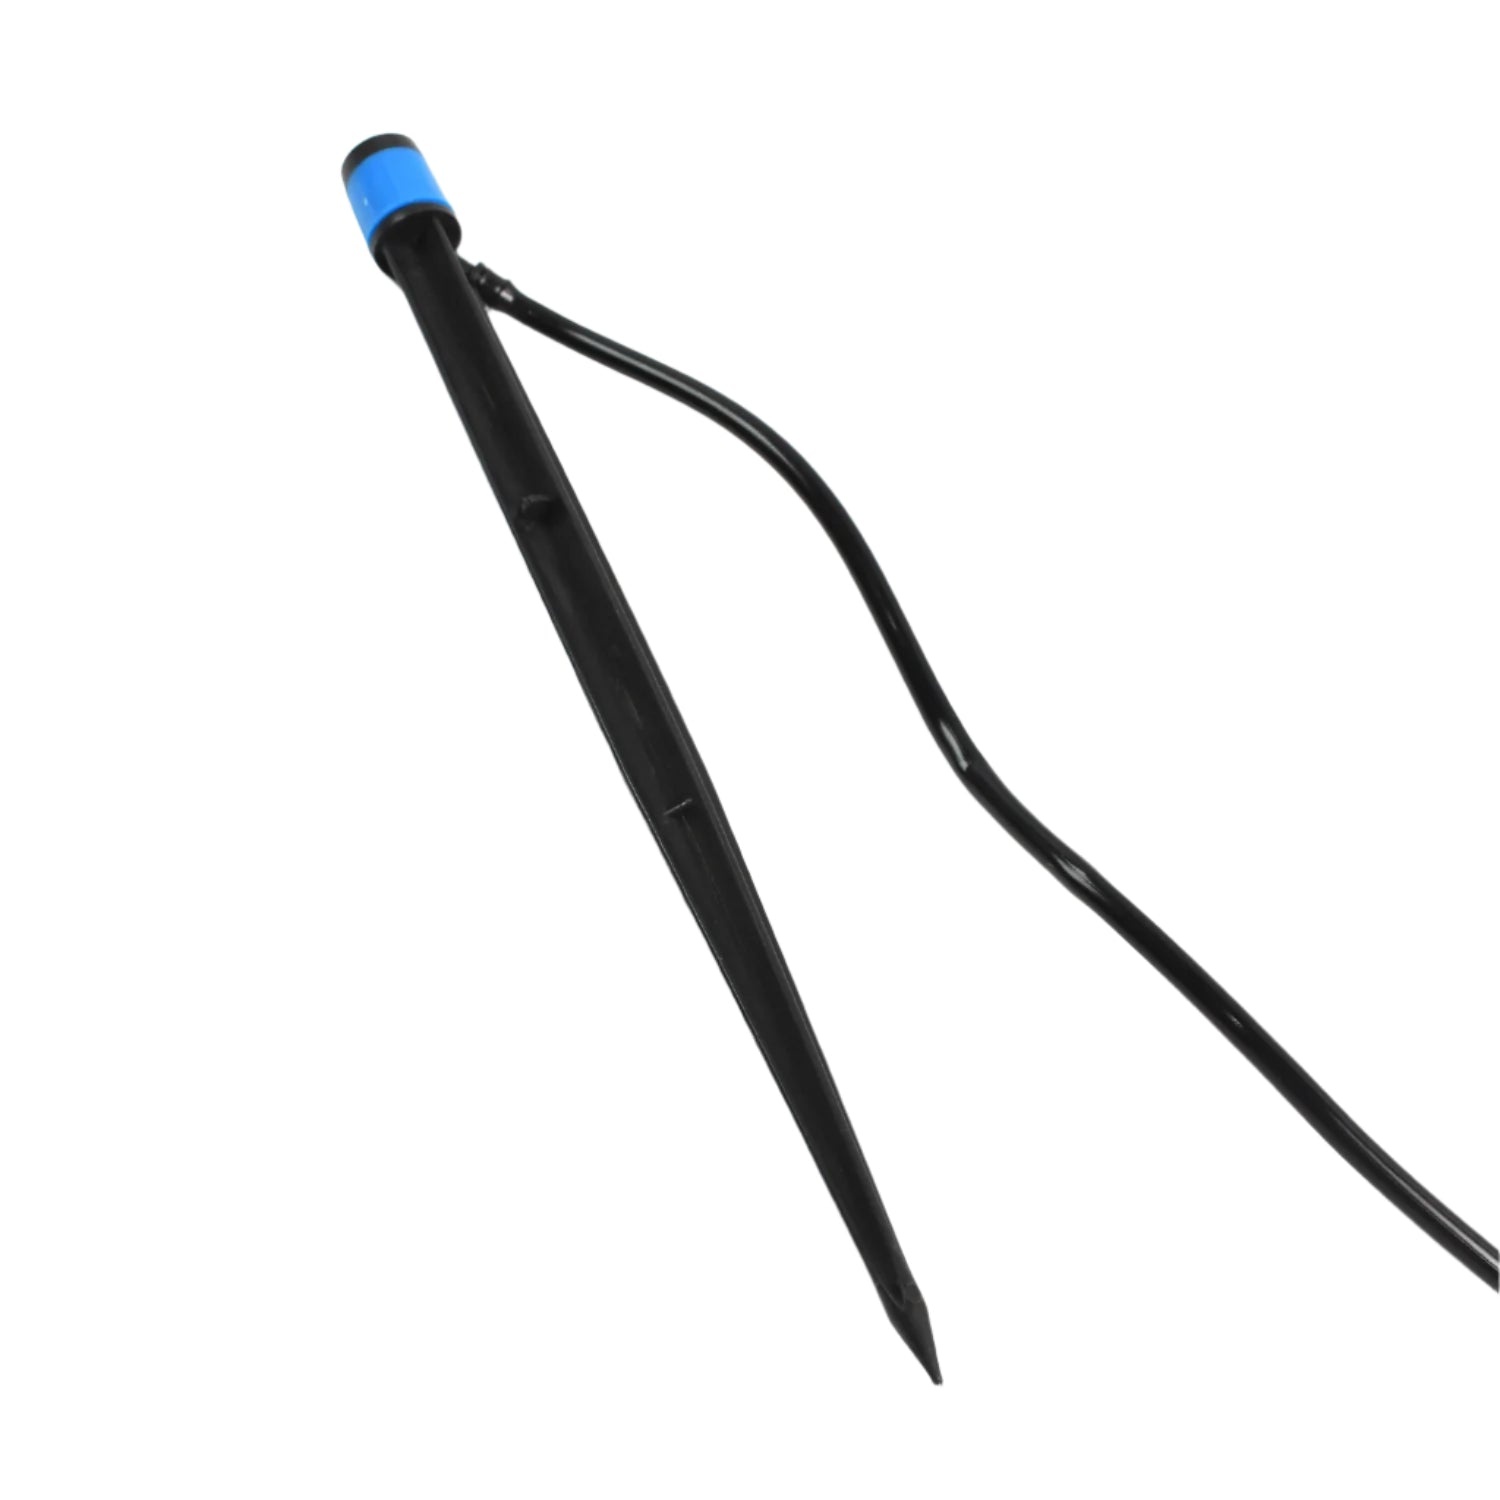
Water Flow Drippers Sprayer for Garden (1 Pc)
Adjustable 360 Degree Water Flow Drippers Sprayer for Garden Drippers Sprayer Perfect for House Garden Watering System (1 Pc) Description :- [360 DEGREE ]: Customize the water with these drip emitters that can be easily adjusted to suit your watering needs. [PRECISE IRRIGATION]: Achieve precise irrigation with these drip emitters that provide consistent water delivery to plants. [EASY INSTALLATION]: Simply connect the drip emitters to your patio lawn bed watering system and enjoy hassle-irrigation. [WIDE APPLICATION]: Ideal for watering plants in gardens, patios, lawns, and other outdoor spaces. [HIGH QUALITY]: Made of durable materials, these drip emitters ensure long-lasting performance. Dimension :- Volu. Weight (Gm) :- 66 Product Weight (Gm) :- 21 Ship Weight (Gm) :- 66 Length (Cm) :- 28 Breadth (Cm) :- 5 Height (Cm) :- 2
Brand: OmniBazzar
Category: Home & Garden > Lawn & Garden > Watering & Irrigation > Irrigation Systems